Soolam

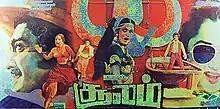
Poster

Soolam is a 1980 Indian Tamil-language film produced, directed and written by M. Bhaskar. The film stars Rajkumar Sethupathi and Radhika, with Sudheer, Pushpalatha, Thengai Srinivasan and Manorama in supporting roles. It was released on 12 December 1980.